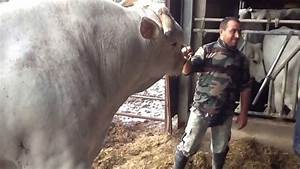
Label: mucca